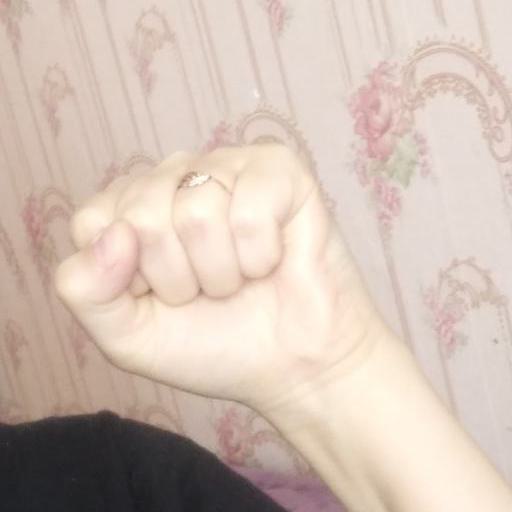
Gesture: fist